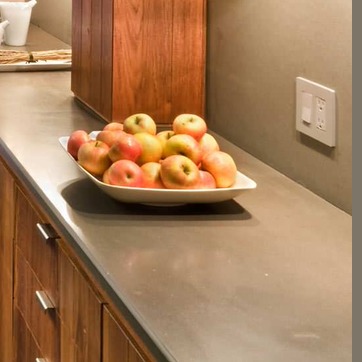
Material: food